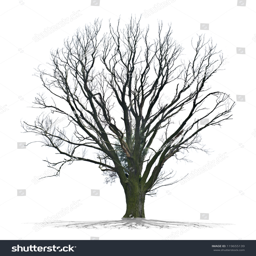
dead tree isolated on a white background in high resolution